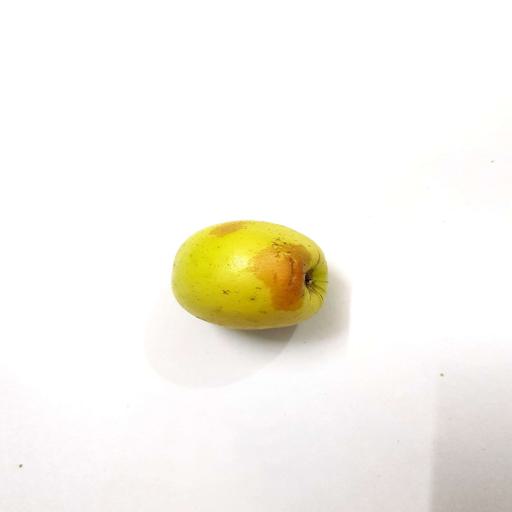
Label: bruised